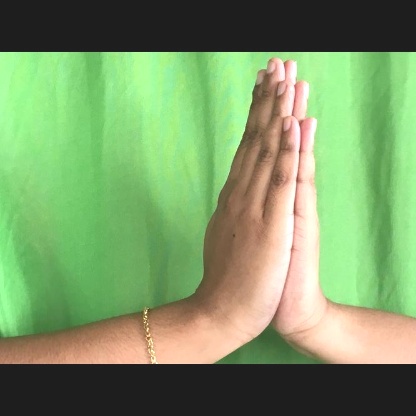
Mudra: Anjali